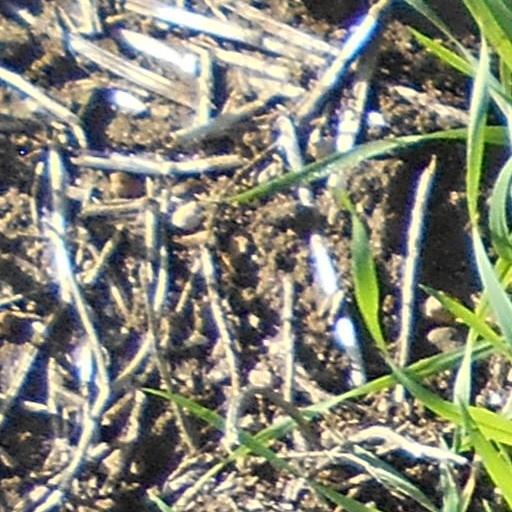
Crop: wheat